John McMullan (cricketer)

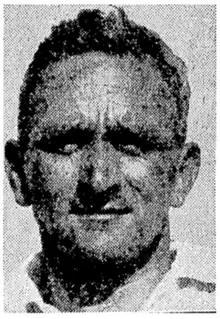
McMullan pictured in 1938

John James Morrell McMullan (23 April 1893 – 28 April 1967) was a New Zealand cricketer and teacher. He played 32 first-class matches for Otago between the 1917–18 and 1929–30 seasons and later became a selector for the New Zealand national cricket team.